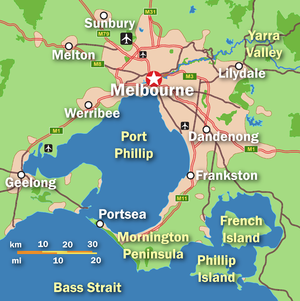
Melbourne / Geografi
Kort over Melbourne og Geelong.
Melbourne er Australiens næststørste by og hovedstad i delstaten Victoria.